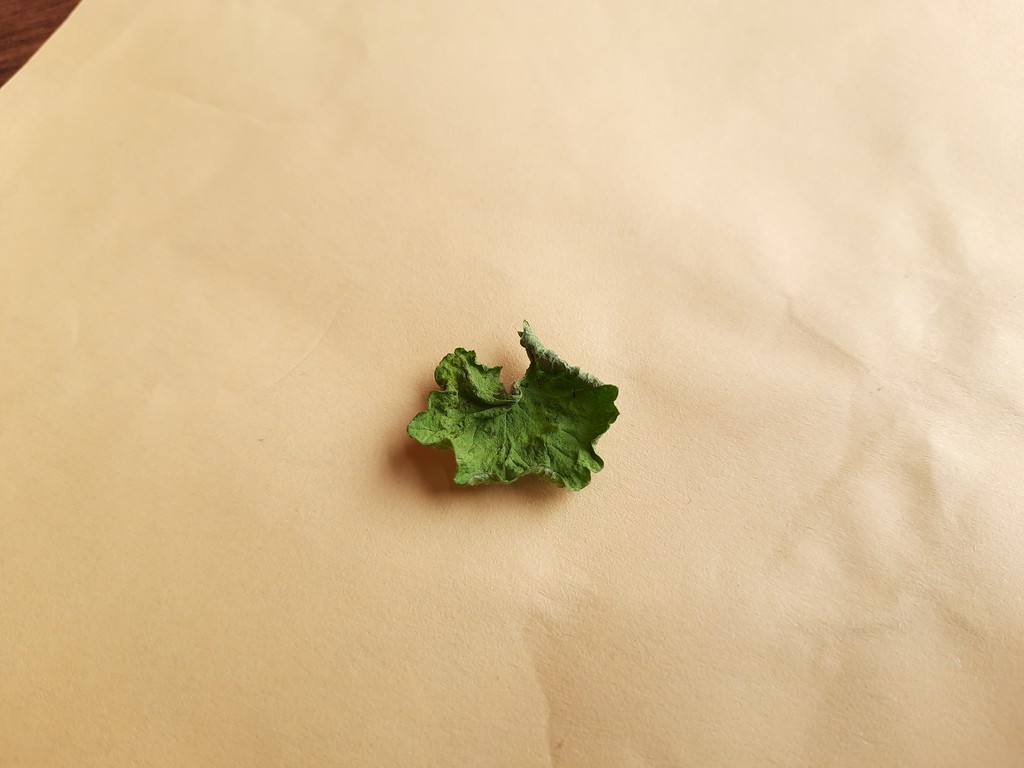
Label: Dried